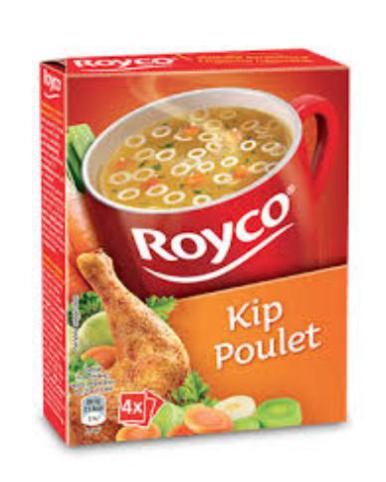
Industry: Food